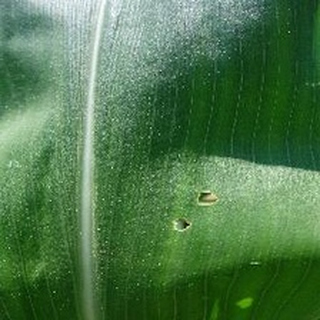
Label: healthy_corn